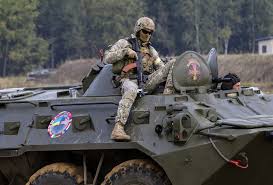
Label: BTR-60